Census in Germany

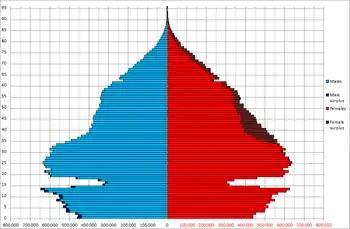
Population of Germany by аge and sex (demographic pyramid) as of 16 June 1933

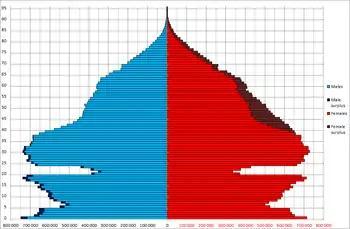
Population of Germany (includes Austria) by age and sex (demographic pyramid) as of 17 May 1939

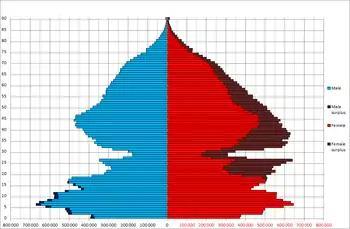
Population of Germany (excludes Saar) by аge and sex (demographic pyramid) as on 29 October 1946. Many former German soldiers didn't participate.

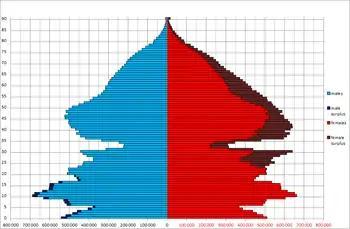
Population of Germany by аge and sex (demographic pyramid) as of 31 December 1950

According to the census of 1900, among the total population of 56,367,178 there were 51,883,131 with the German language as their first and only language, plus 252,918 bilingual Germans. The largest minority was the Polish, with 3,086,489 (not including 142,049 Masurians and 100,213 Kashubians). The census results also listed the districts with a minority larger than 5%, including many districts in which German speakers were a minority. Many of these areas would later become part of the Second Polish Republic as a result of German territorial losses in the Treaty of Versailles.